Jan Ekels the Younger

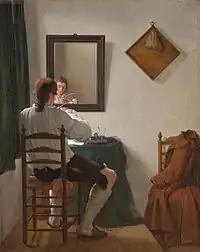
"A Writer Trimming his Pen", 1784, now in the Rijksmuseum Amsterdam

Jan Ekels the Younger (1759 Amsterdam - 1793), was a Dutch painter and draftsman of genre pieces and an imitator of the old masters, especially of J. Molenaer, Gerard Ter Borch and Gabriel Metsu.